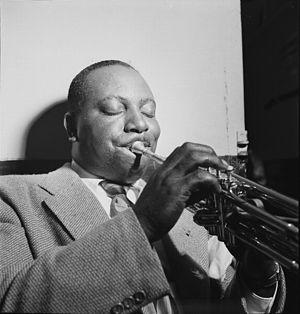
Charles Melvin Williams est un trompettiste américain de jazz et de rhythm and blues.